HMS Albrighton

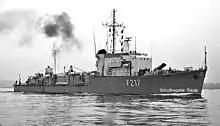
"Raule" in service with the German Navy

"Albrighton" then returned to normal duties with the First Destroyer Flotilla, and on 12 December 1942, took part in Operation Valuable, an attack on a German convoy off Dieppe, when the German Sperrbrecher (auxiliary minesweeper) "Beijerland" was sunk by "Albrighton" and "Eskdale". On the night of 27–28 April 1943, "Albrighton" and the Hunt-class "Goathland" sank the Italian blockade runner "Butterfly" and the German anti-submarine trawler "UJ1402". "Albrighton" was damaged in this action, with eight killed and 25 wounded.